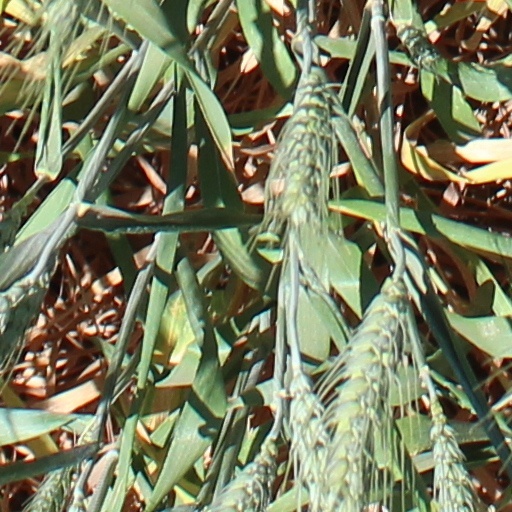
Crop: wheat